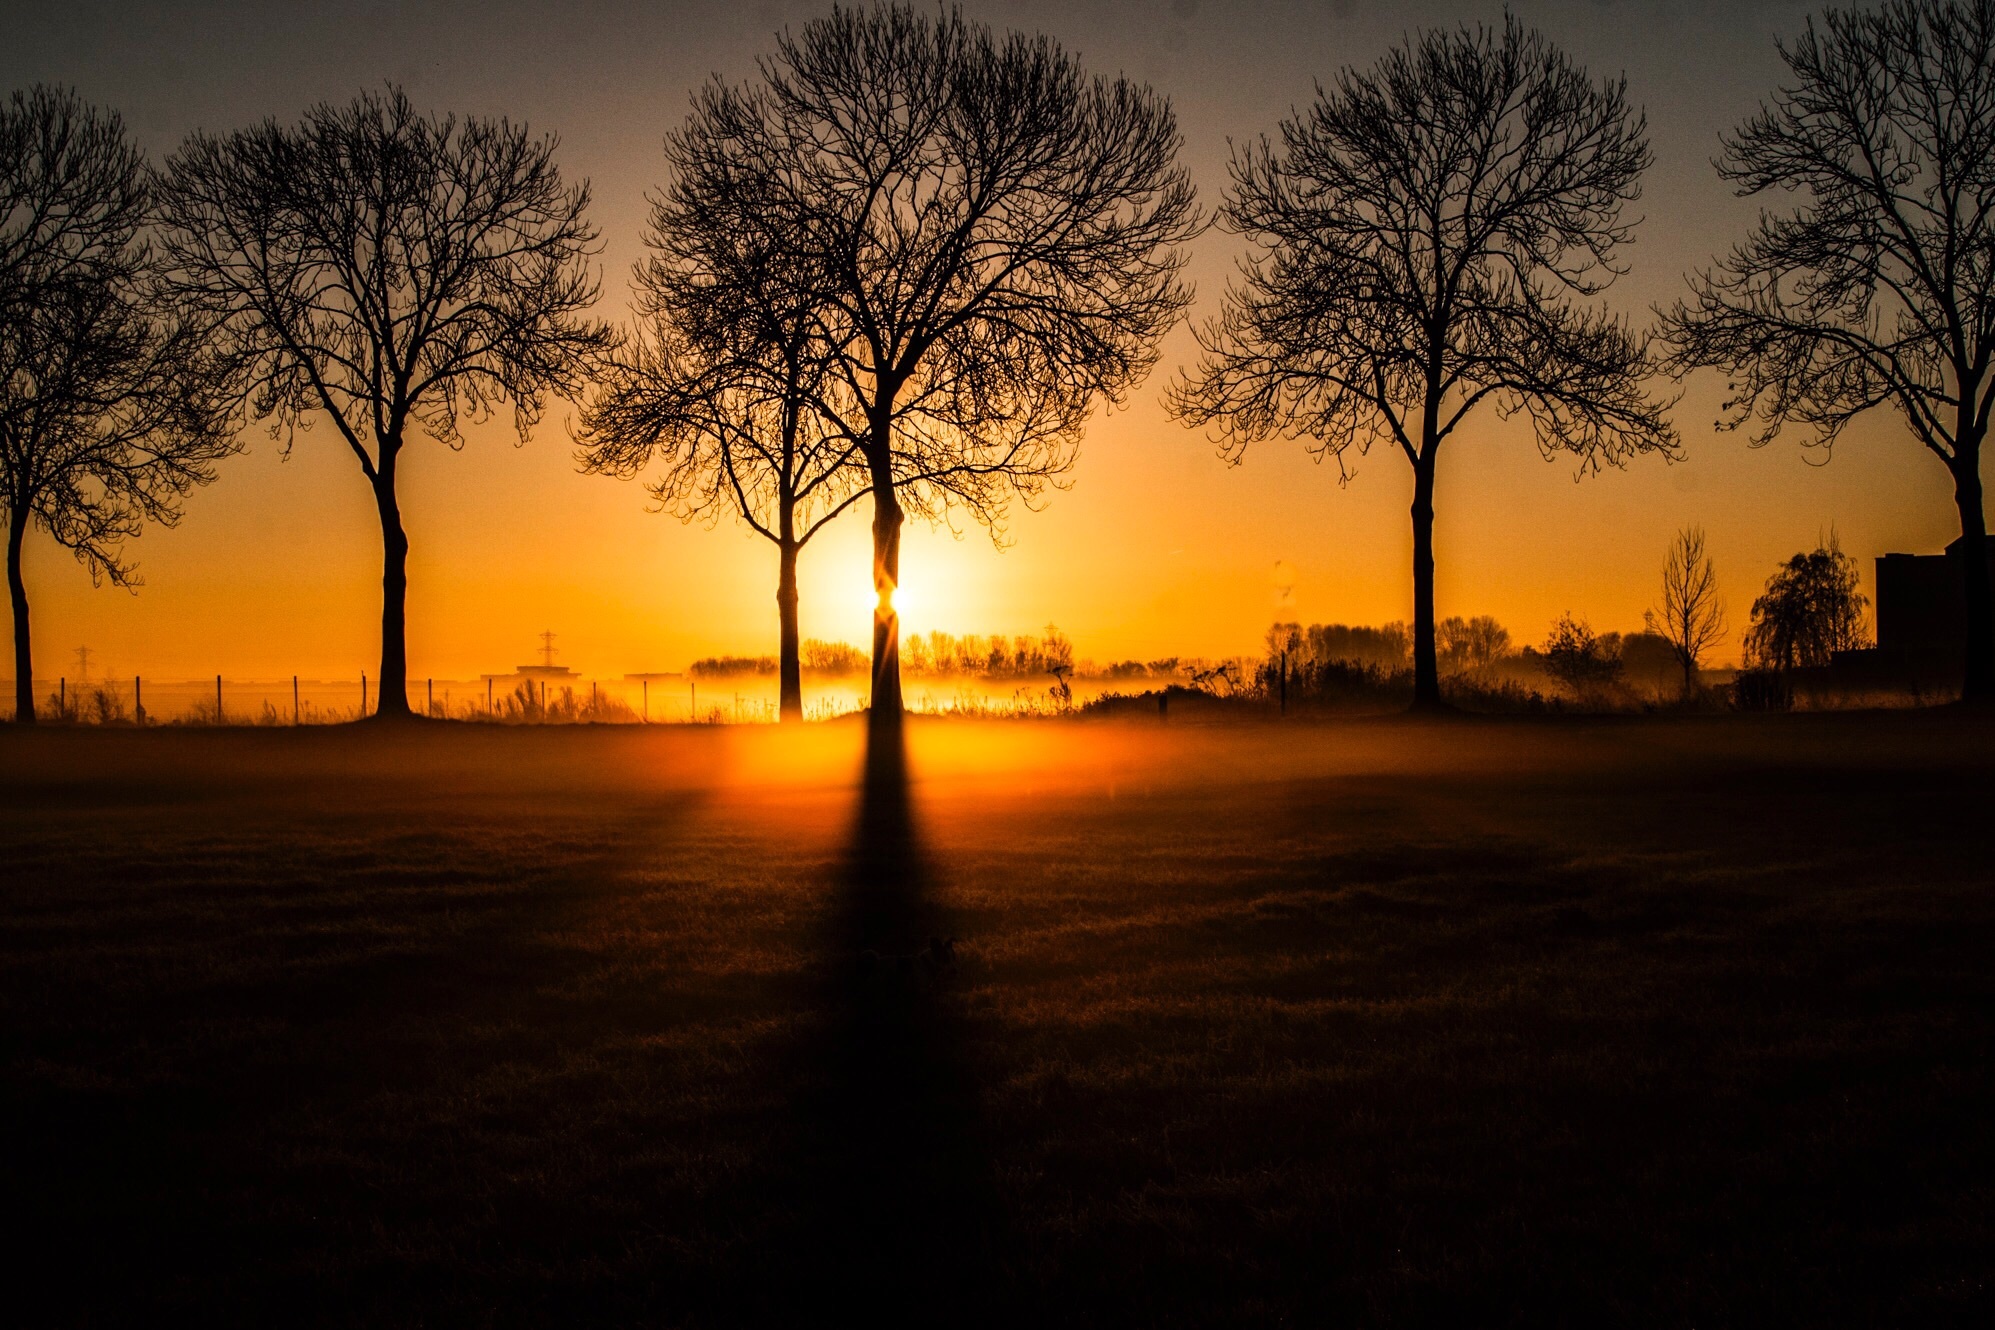
landscape, tree, nature, horizon, sun, fog, sunrise, sunset, road, night, sunlight, morning, dawn, atmosphere, dusk, evening, rest, silence, lighting, trees, rising sun, afterglow, atmospheric phenomenon, woody plant